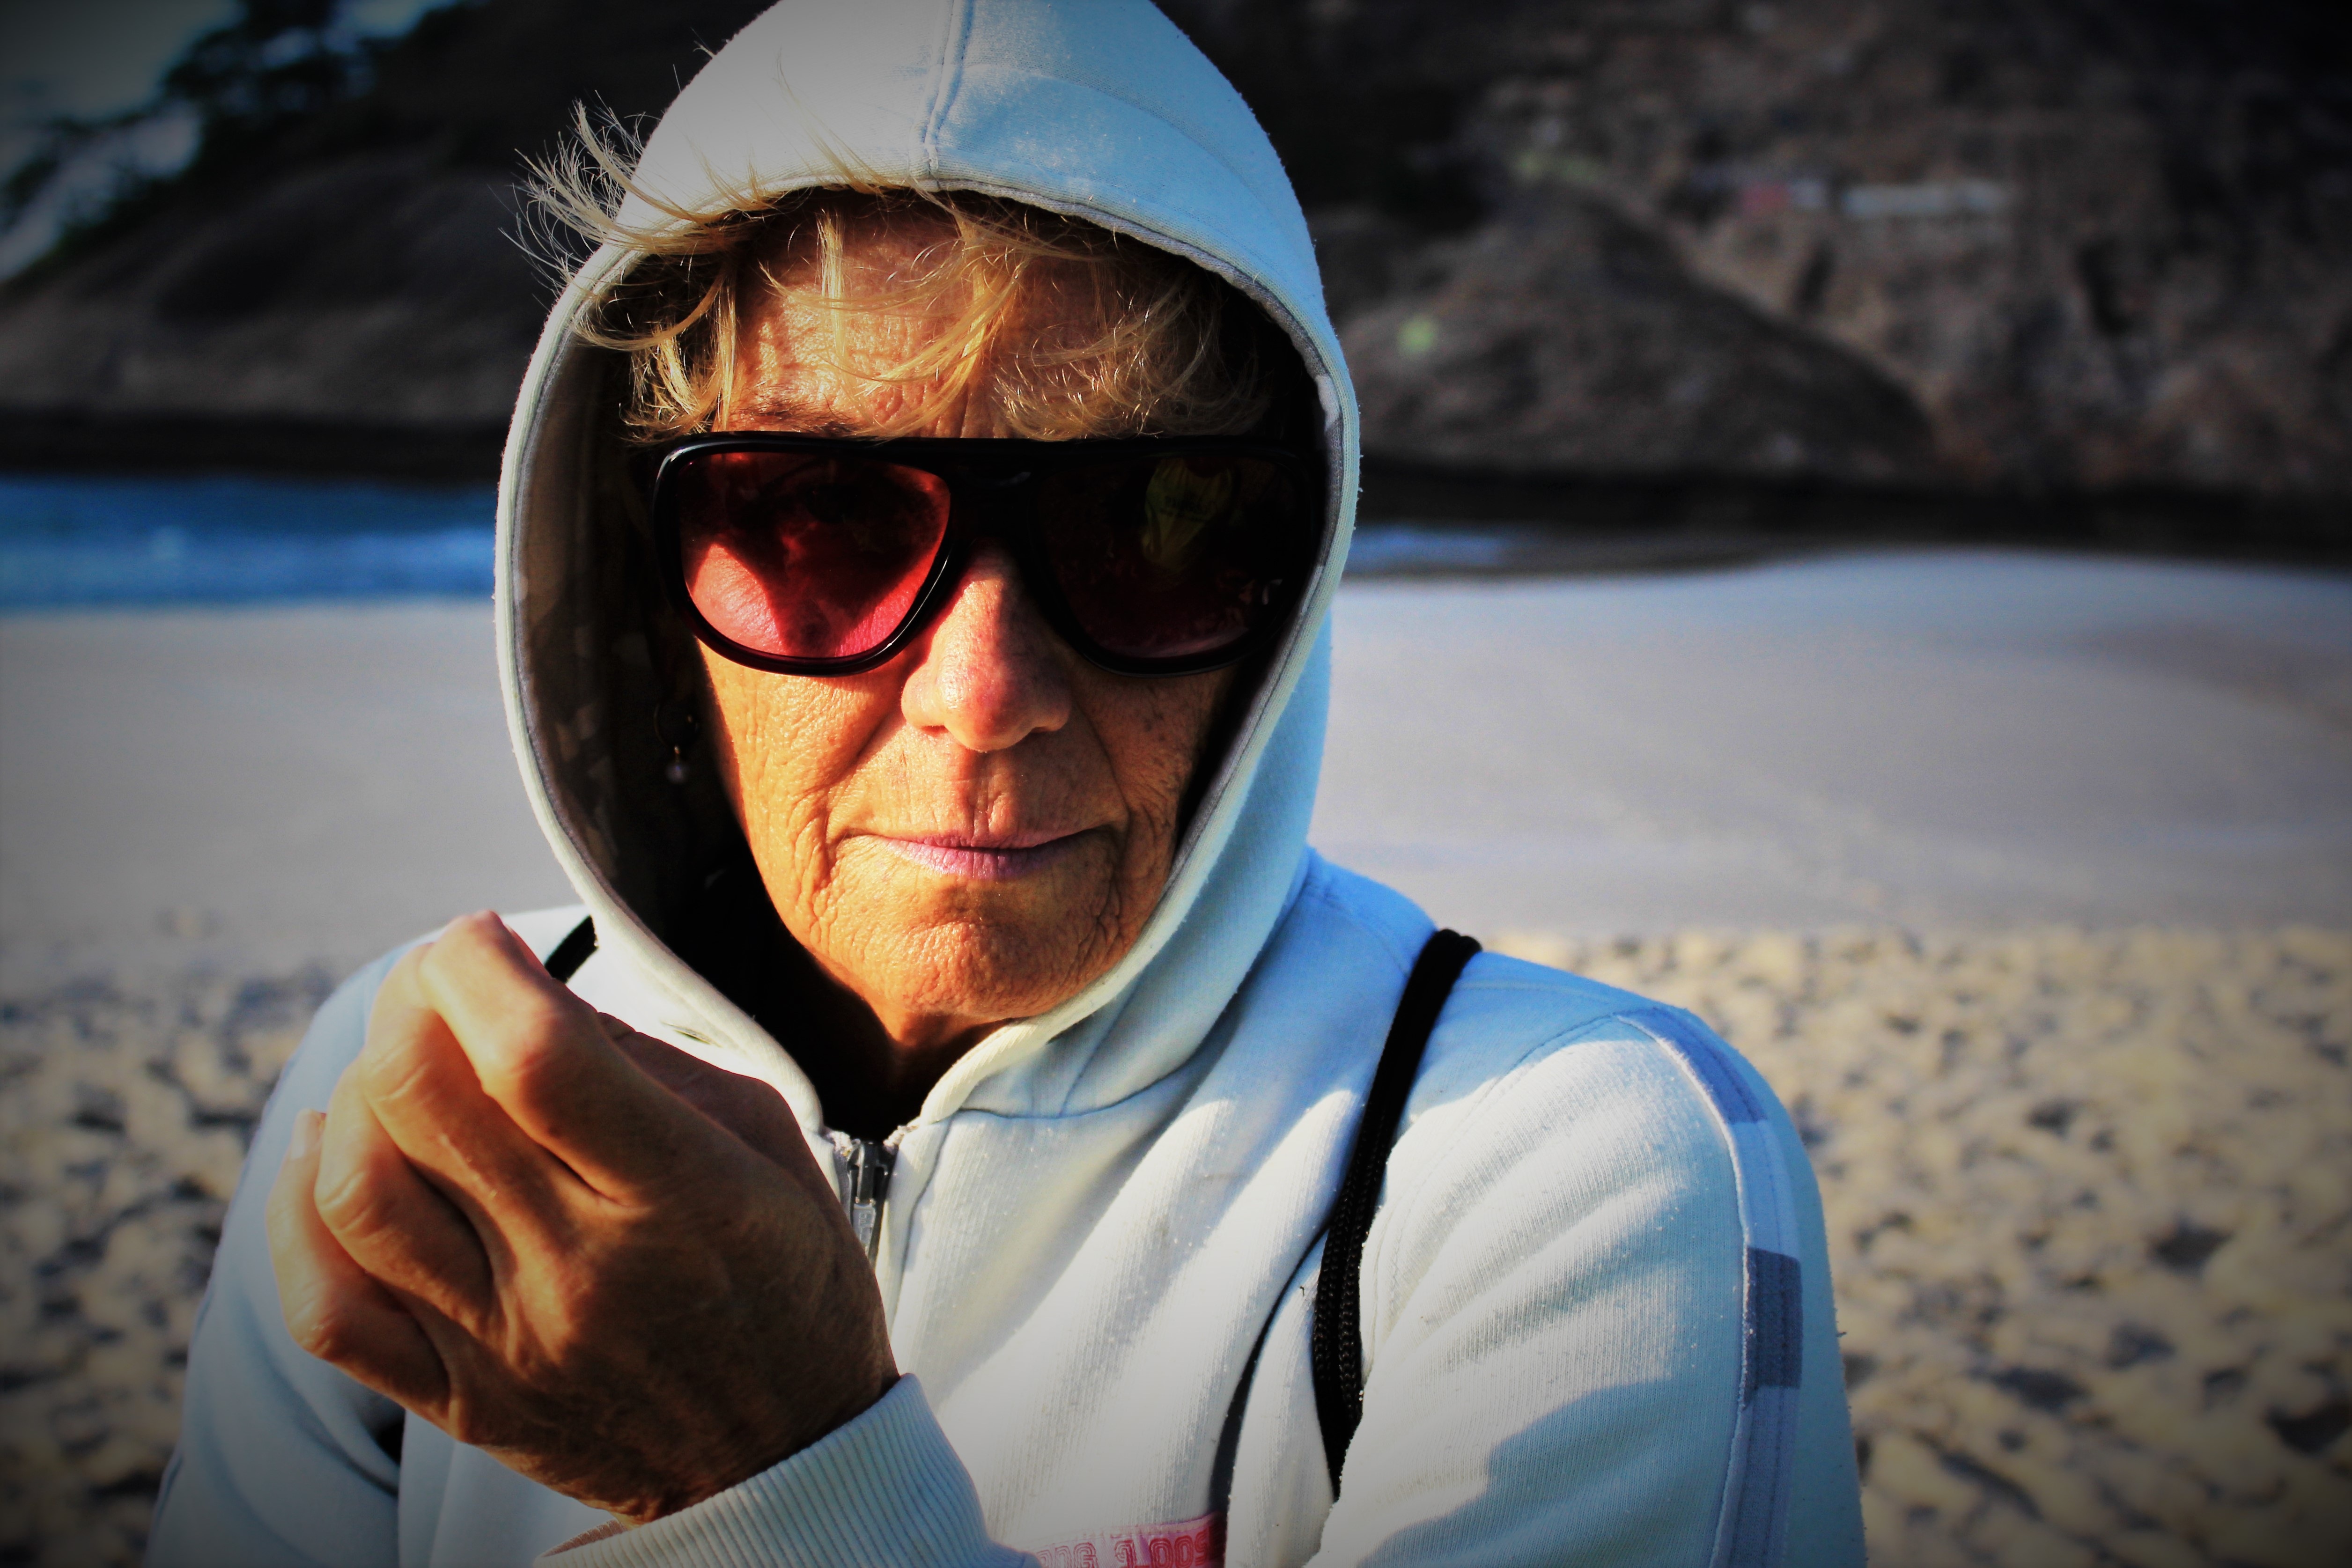
man, beach, landscape, person, woman, white, photography, summer, portrait, spring, cottage, blue, old woman, sunglasses, glasses, photograph, sol, jockey, image, elderly woman, vision care